Joshua Grigby

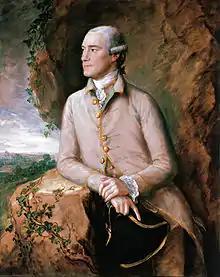
Portrait by Thomas Gainsborough

Joshua Grigby (c. 1731 – 26 December 1798) was a Member of Parliament for Suffolk from 1784 to 1790.